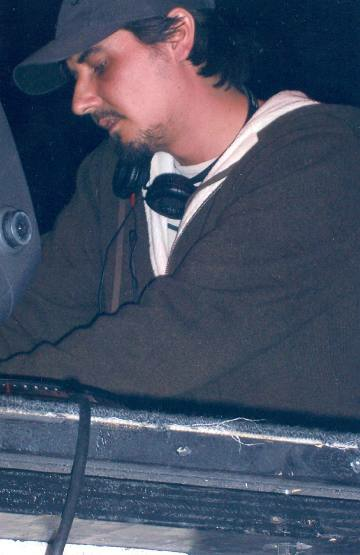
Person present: Yes